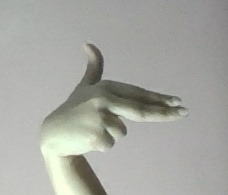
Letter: ghain